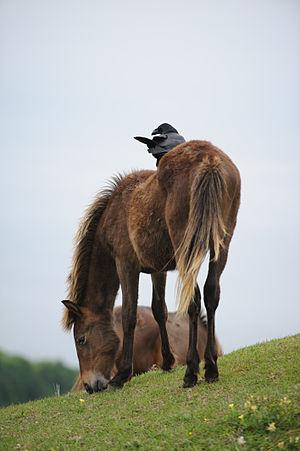
Cheval de race Misaki avec un corbeau posé sur le dos.
Le Misaki est une race de petits chevaux semi-sauvages japonais, originaire de Kushima, dans la préfecture de Miyazaki. Ces animaux proviennent majoritairement d'un vaste élevage de chevaux de guerre et de travail agricole, nationalisé puis abandonné après la Seconde Guerre mondiale. Redevenus sauvages et classés monument naturel national, ces chevaux constituent une attraction touristique populaire de l'île de Kyushu. Hauts d'environ 1,35 m, les Misaki sont généralement de robe baie.